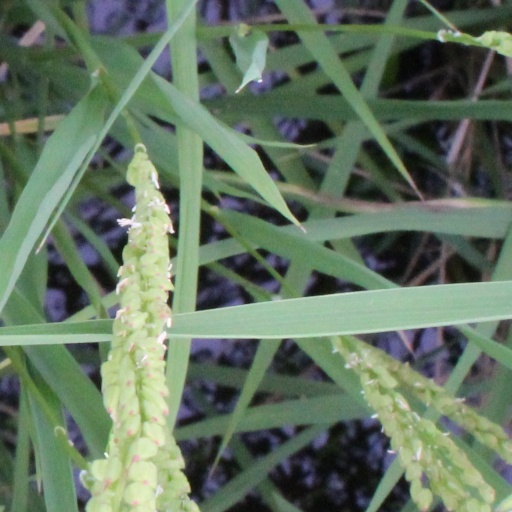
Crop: rice